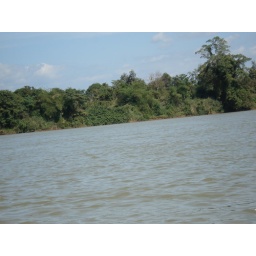
Lao from boat on river near banlung